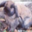
Label: rabbit